Frans Breydel

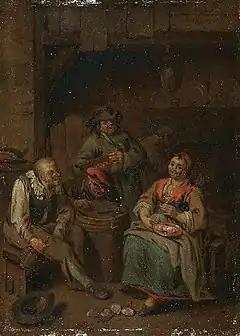
"Merry company"

When his brother Karel left for a trip to Italy and heard about Frans' success in Kassel, he abandoned his plans to go to Italy and travelled instead to Kassel to join his brother. Here the two brothers worked together for two years with considerable success. Karel Breydel then travelled to Amsterdam.